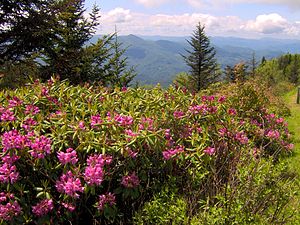
Catawbarododendron
Catawba-Rododendron (Rhododendron catawbiense)